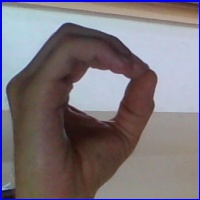
Letra: O